Bussy Mansell (1623–1699)

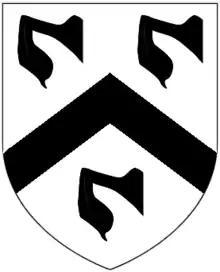
Canting arms of Mansel: "Argent, a chevron between three maunches sable"

Bussy Mansell (22 November 1623 – 25 May 1699) was a Welsh politician who sat in the House of Commons at various times between 1653 and 1699. He was a zealous Parliamentarian during the English Civil War.